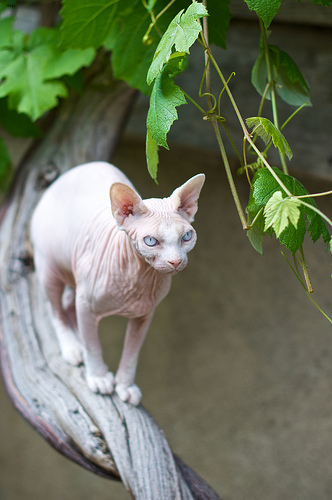
Animal: cat
Breed: Sphynx